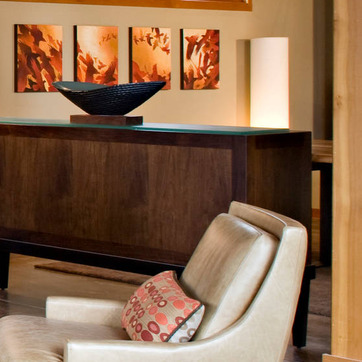
Material: wood